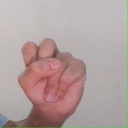
अक्षर: स